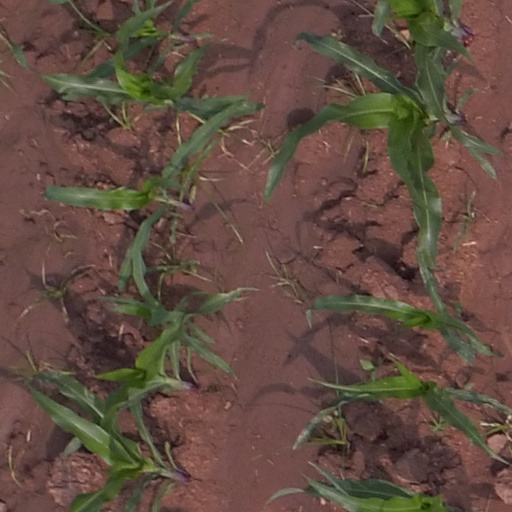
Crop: maize; corn